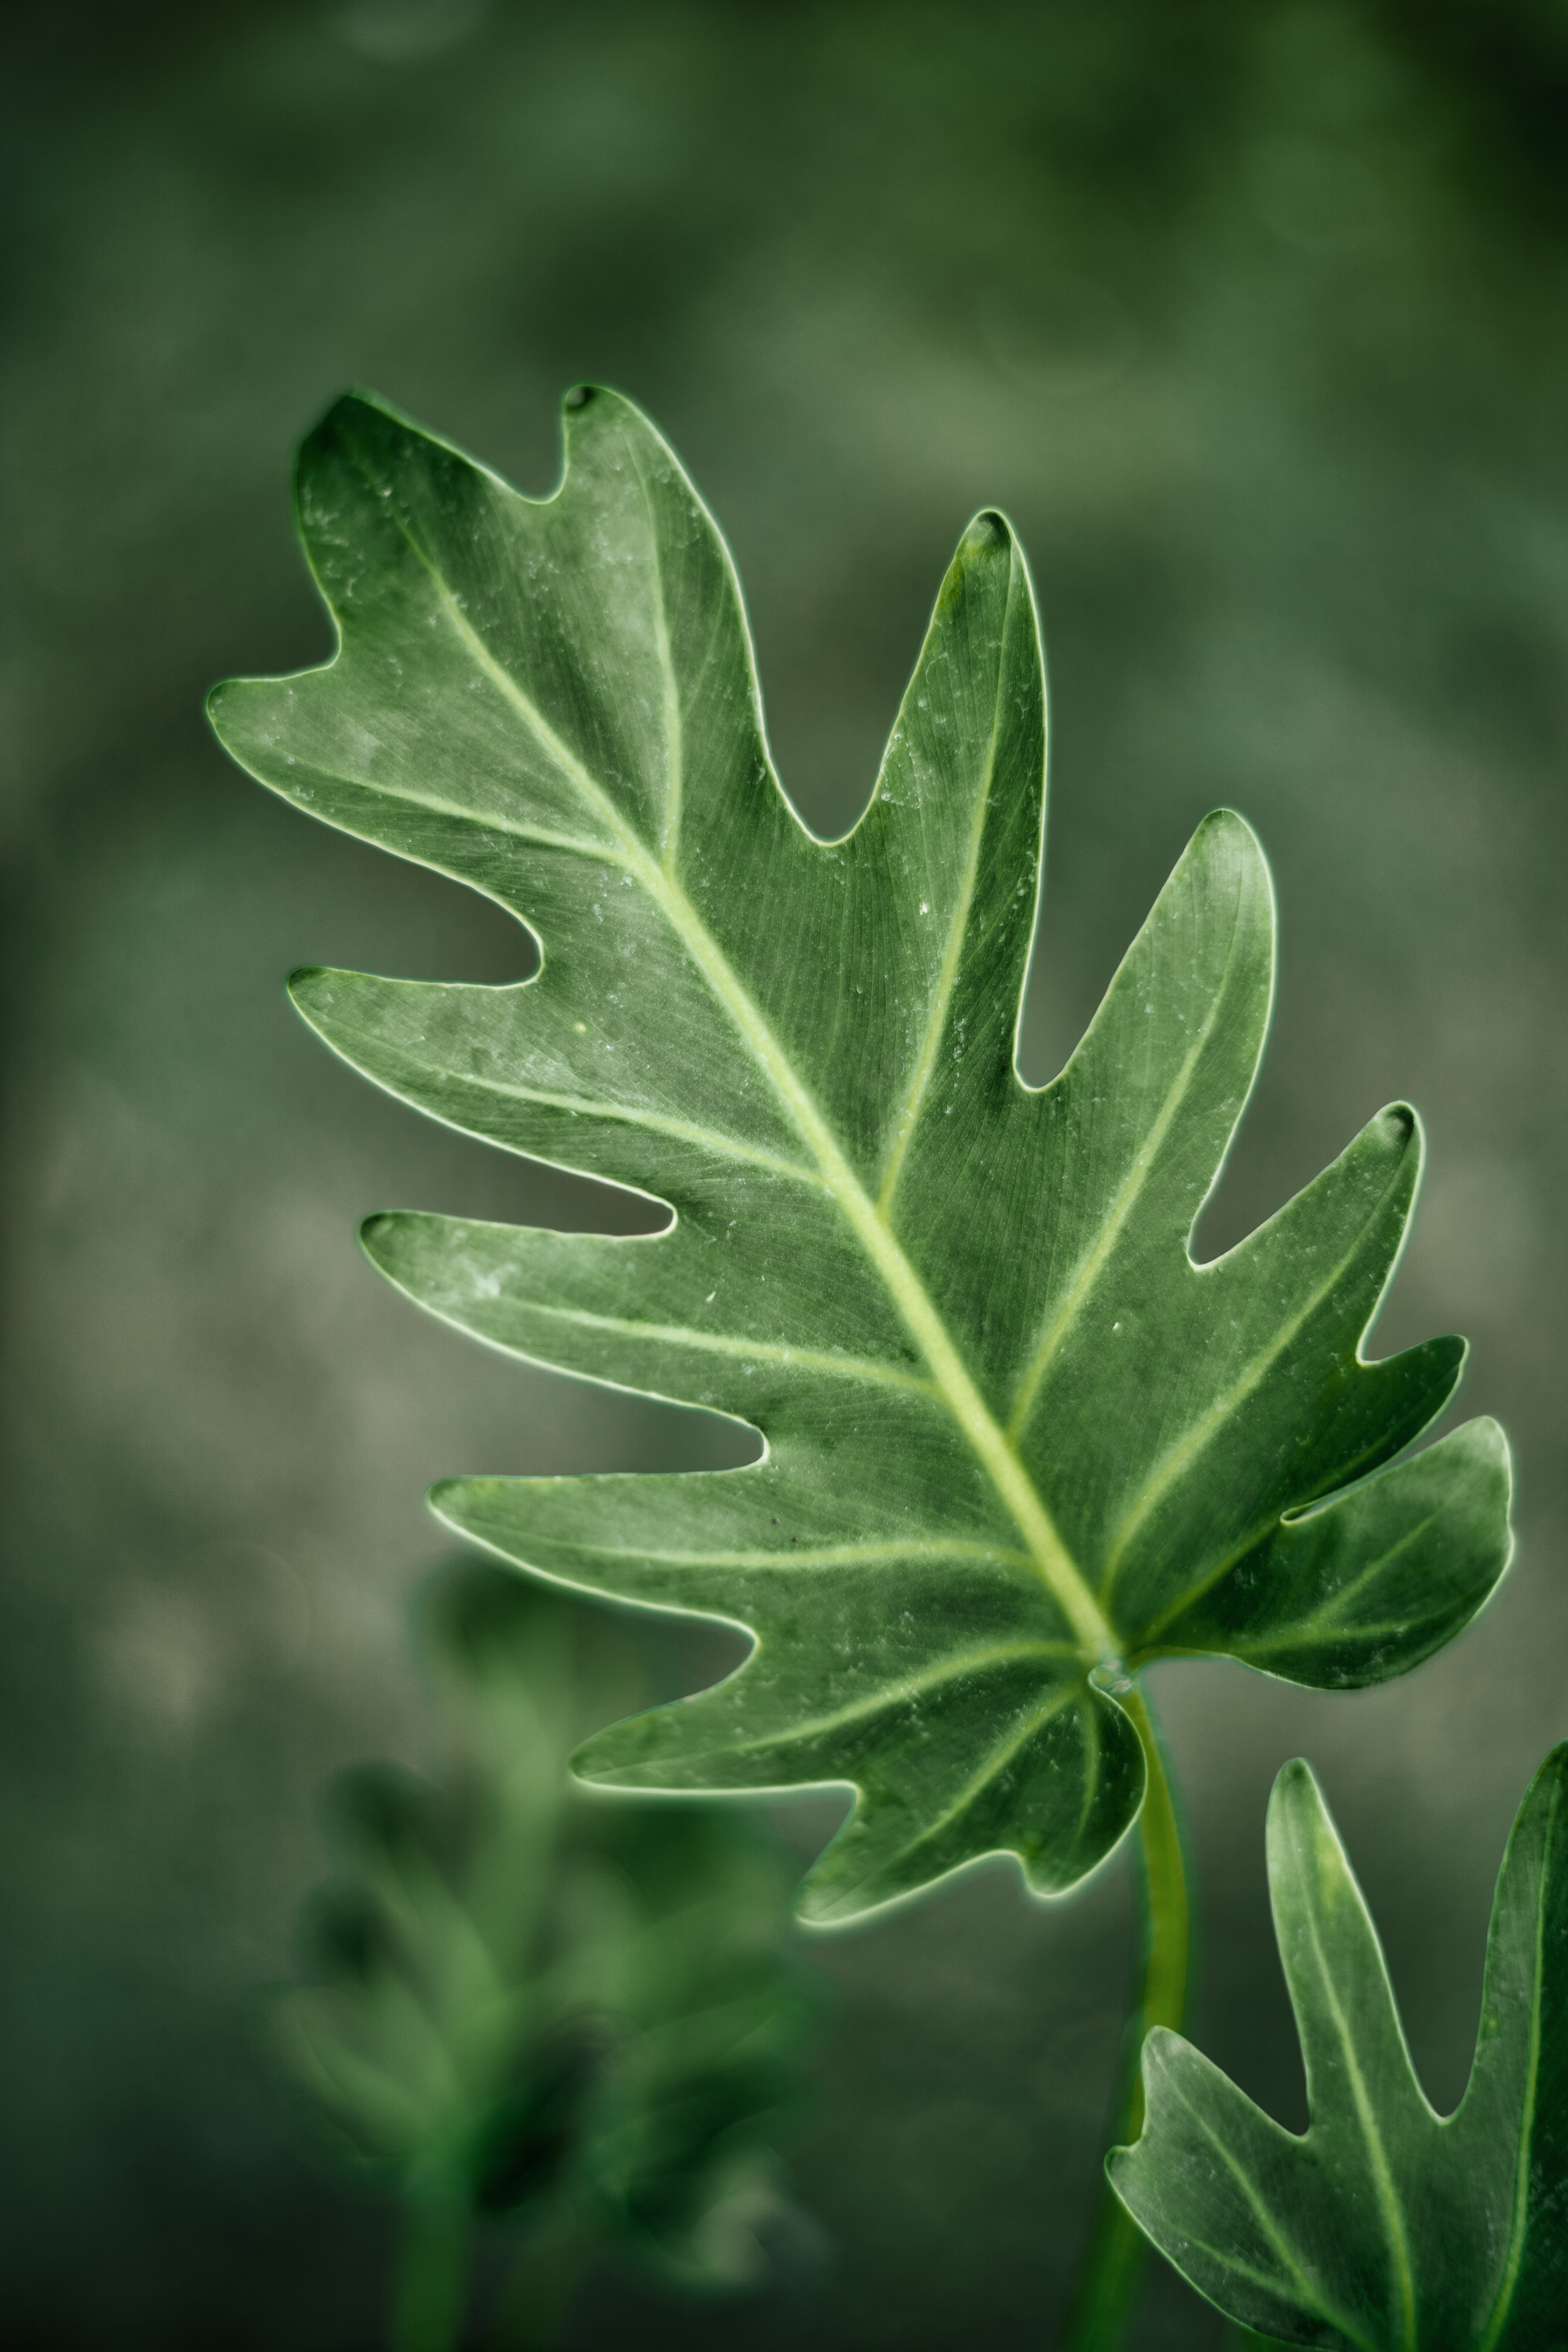
abstract, background, big, botanical, branch, closeup, copy space, decor, decoration, design, ecology, element, environment, exotic, flora, floral, foliage, forest, fresh, freshness, garden, gardening, green, growth, home, houseplant, jungle, leaf, leave, leaves, liana, minimal, monstera, natural, nature, one, ornamental, palm, plant, season, side view, single, summer, texture, tree, trendy, tropical, white, flower, botany, flowering plant, plane, perennial plant